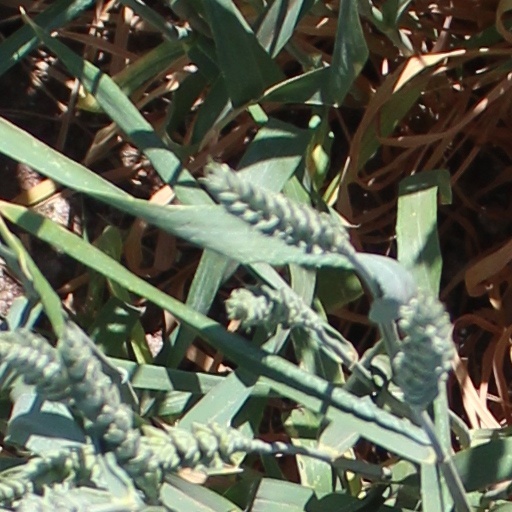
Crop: wheat